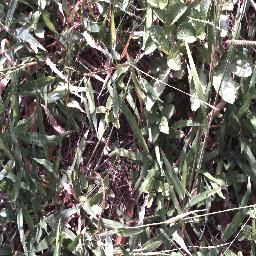
Label: snake_weed